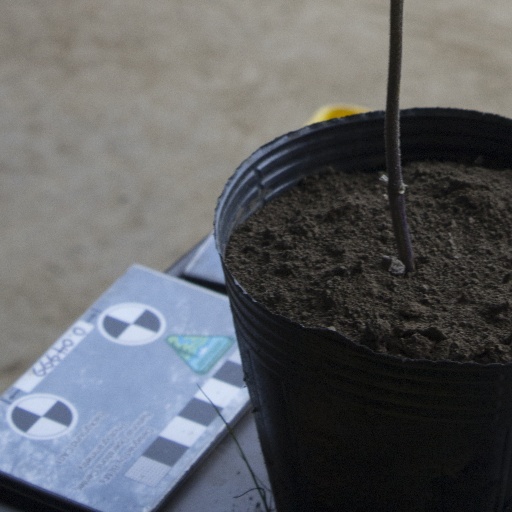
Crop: soybean